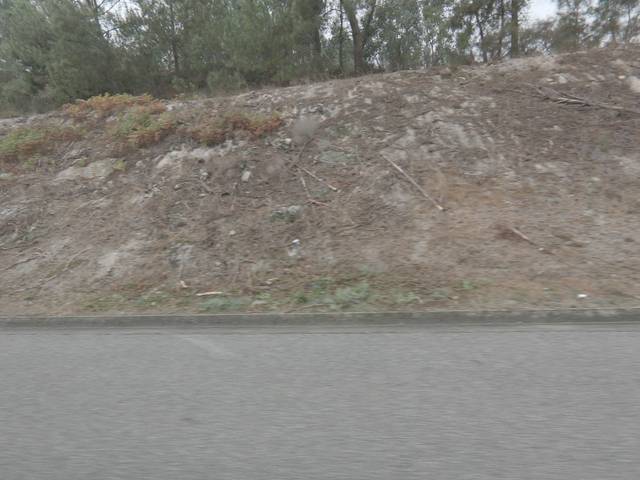
Region: Portugal
Coordinates: 41.237, -8.121